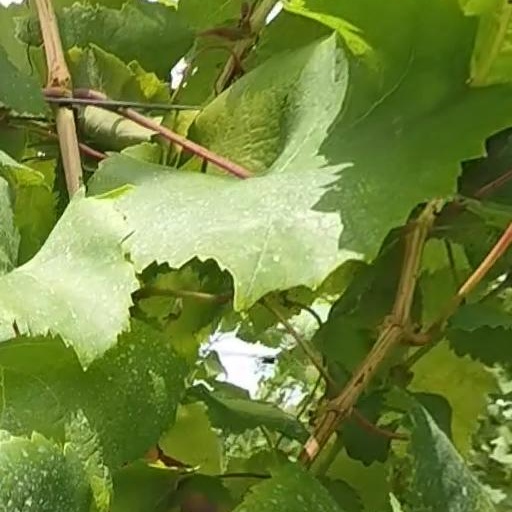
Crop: grape